Military history of the United States

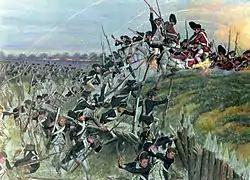
The Siege of Yorktown in 1781, the most decisive battle of the American Revolutionary War, led to the British Army's defeat, prompting the British to negotiate an end to the conflict and recognize the independence of the Thirteen Colonies

By 1774, ongoing political tensions between Great Britain and the Thirteen Colonies led the British to place the province of Massachusetts under martial law after the Patriots protested taxes they regarded as a violation of their constitutional rights as Englishmen. When shooting began at Lexington and Concord in April 1775, militia units from across New England rushed to Boston and bottled up the British in the city.